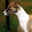
Label: dog